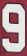
Number: 9